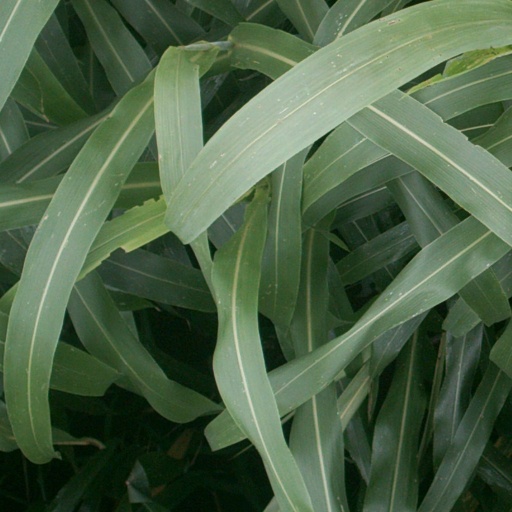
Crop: sorghum